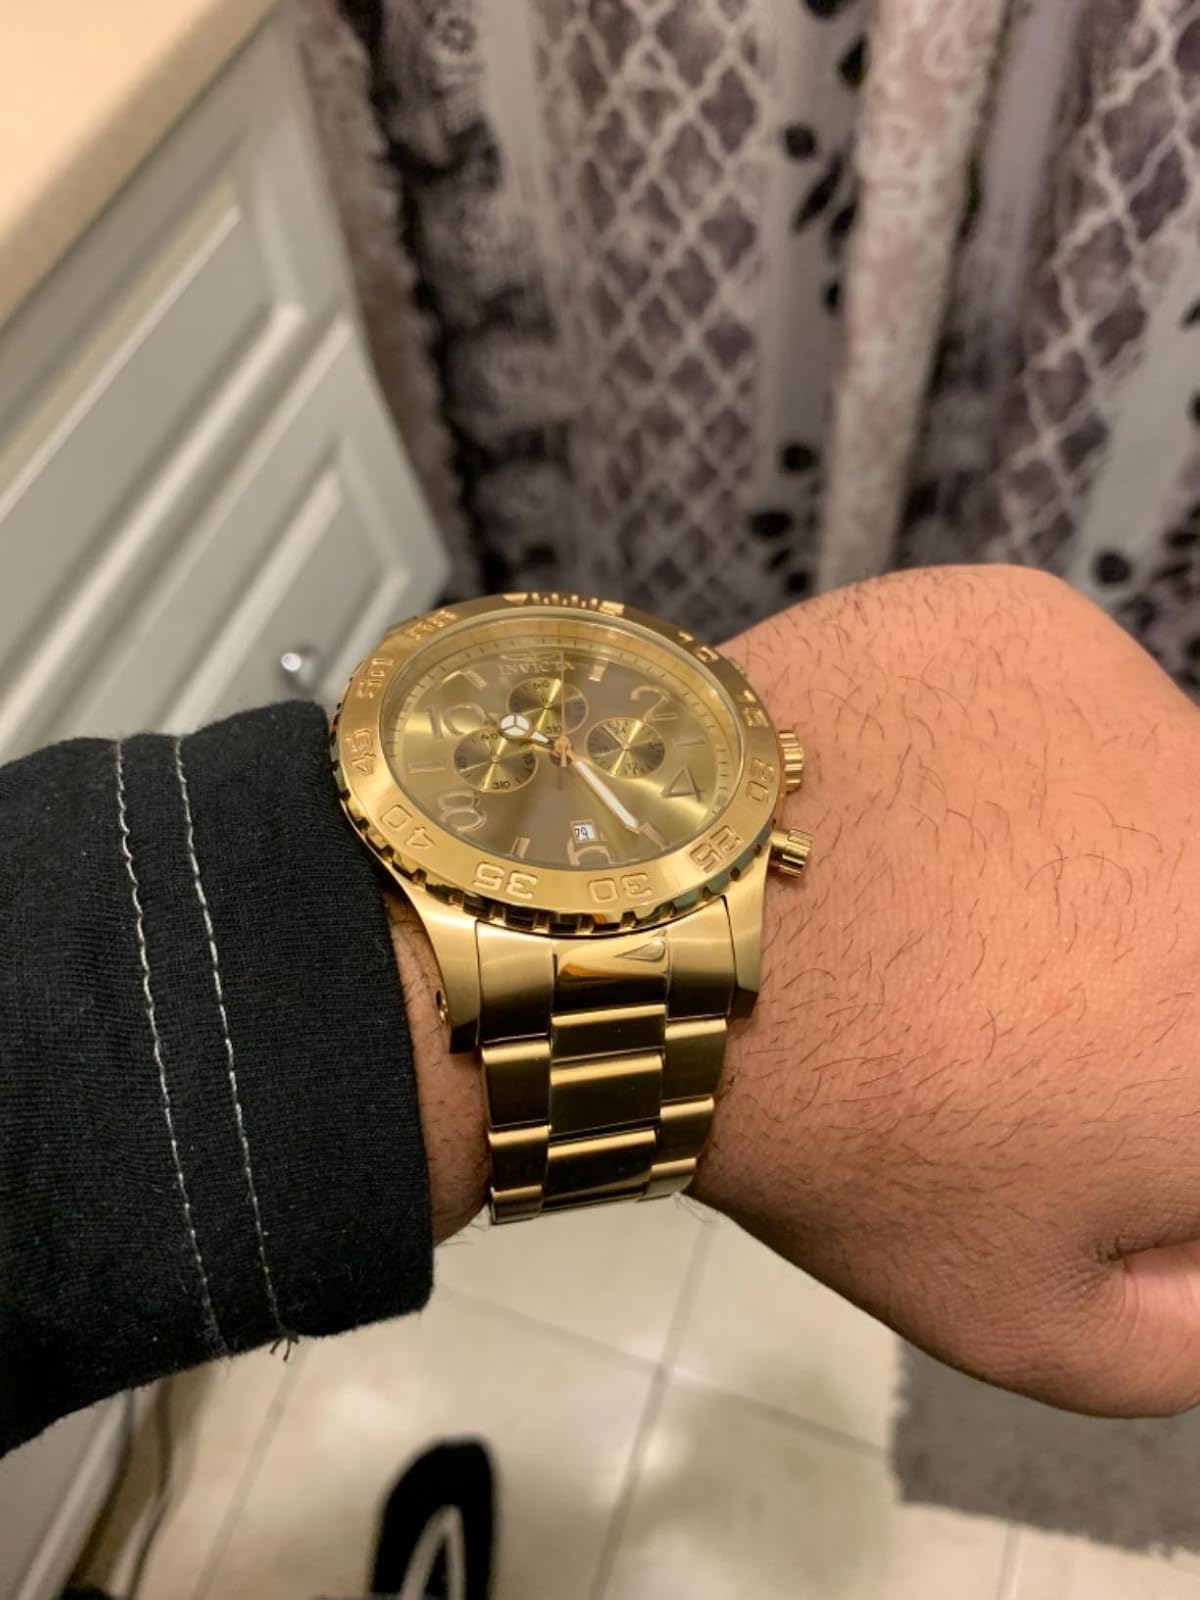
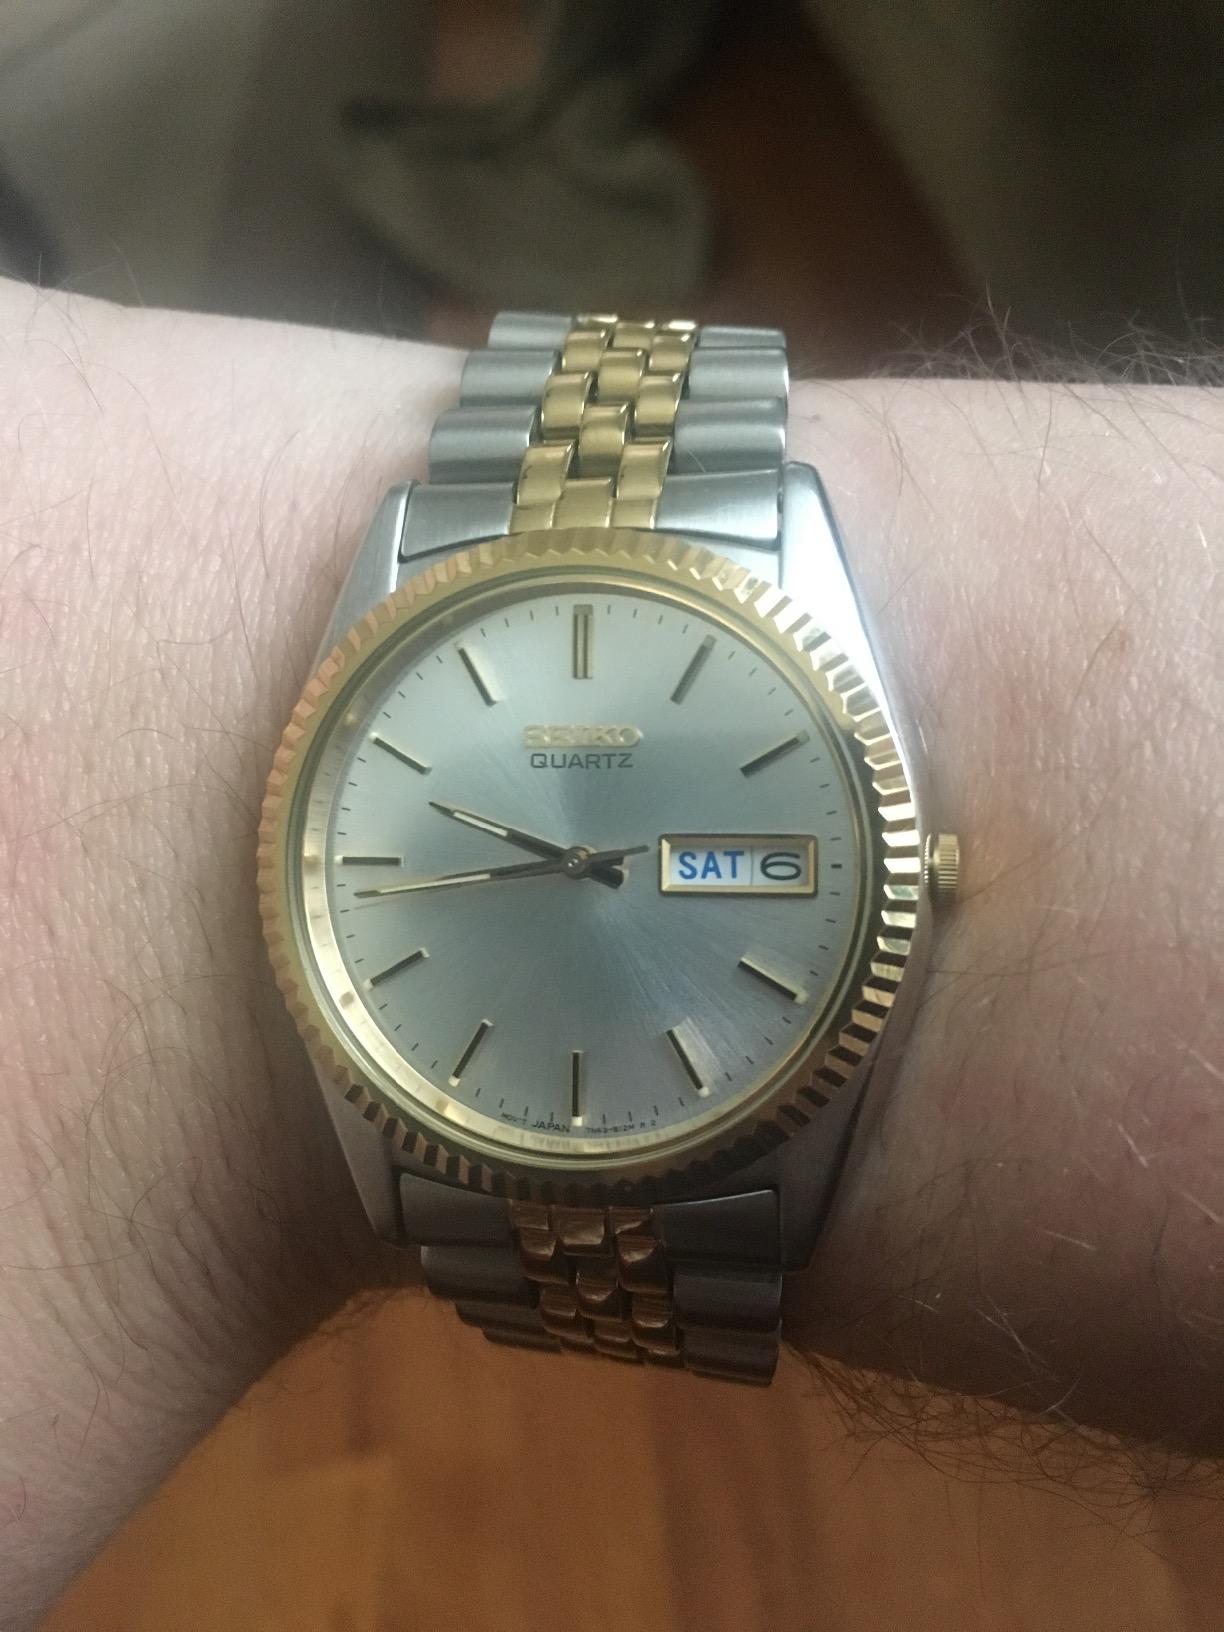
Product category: accessories_watch
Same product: no